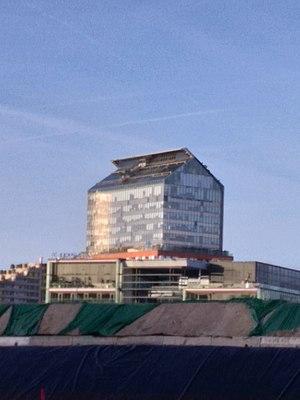
La Tour Horizons est un bâtiment de grande hauteur sur la commune de Boulogne-Billancourt, sur le terrain Le Trapèze et qui a été livré en juin 2011 après 30 mois de travaux.